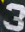
Number: 3